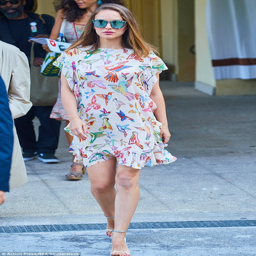
pretty as a picture : person stepped out sporting an eye - catching bird - adorned dress